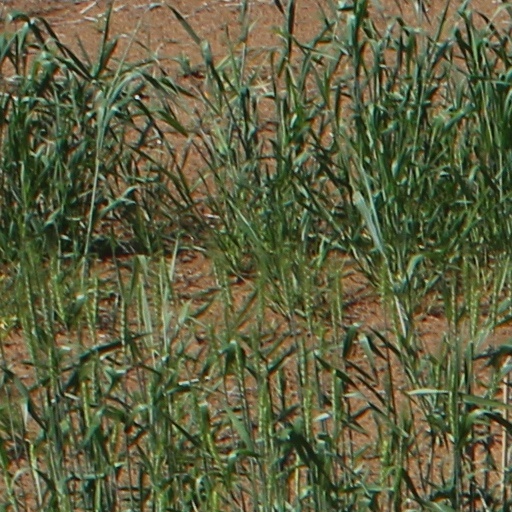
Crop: wheat